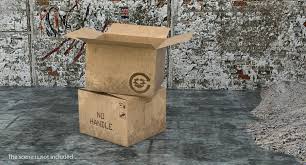
Waste category: cardboard